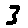
Label: 3